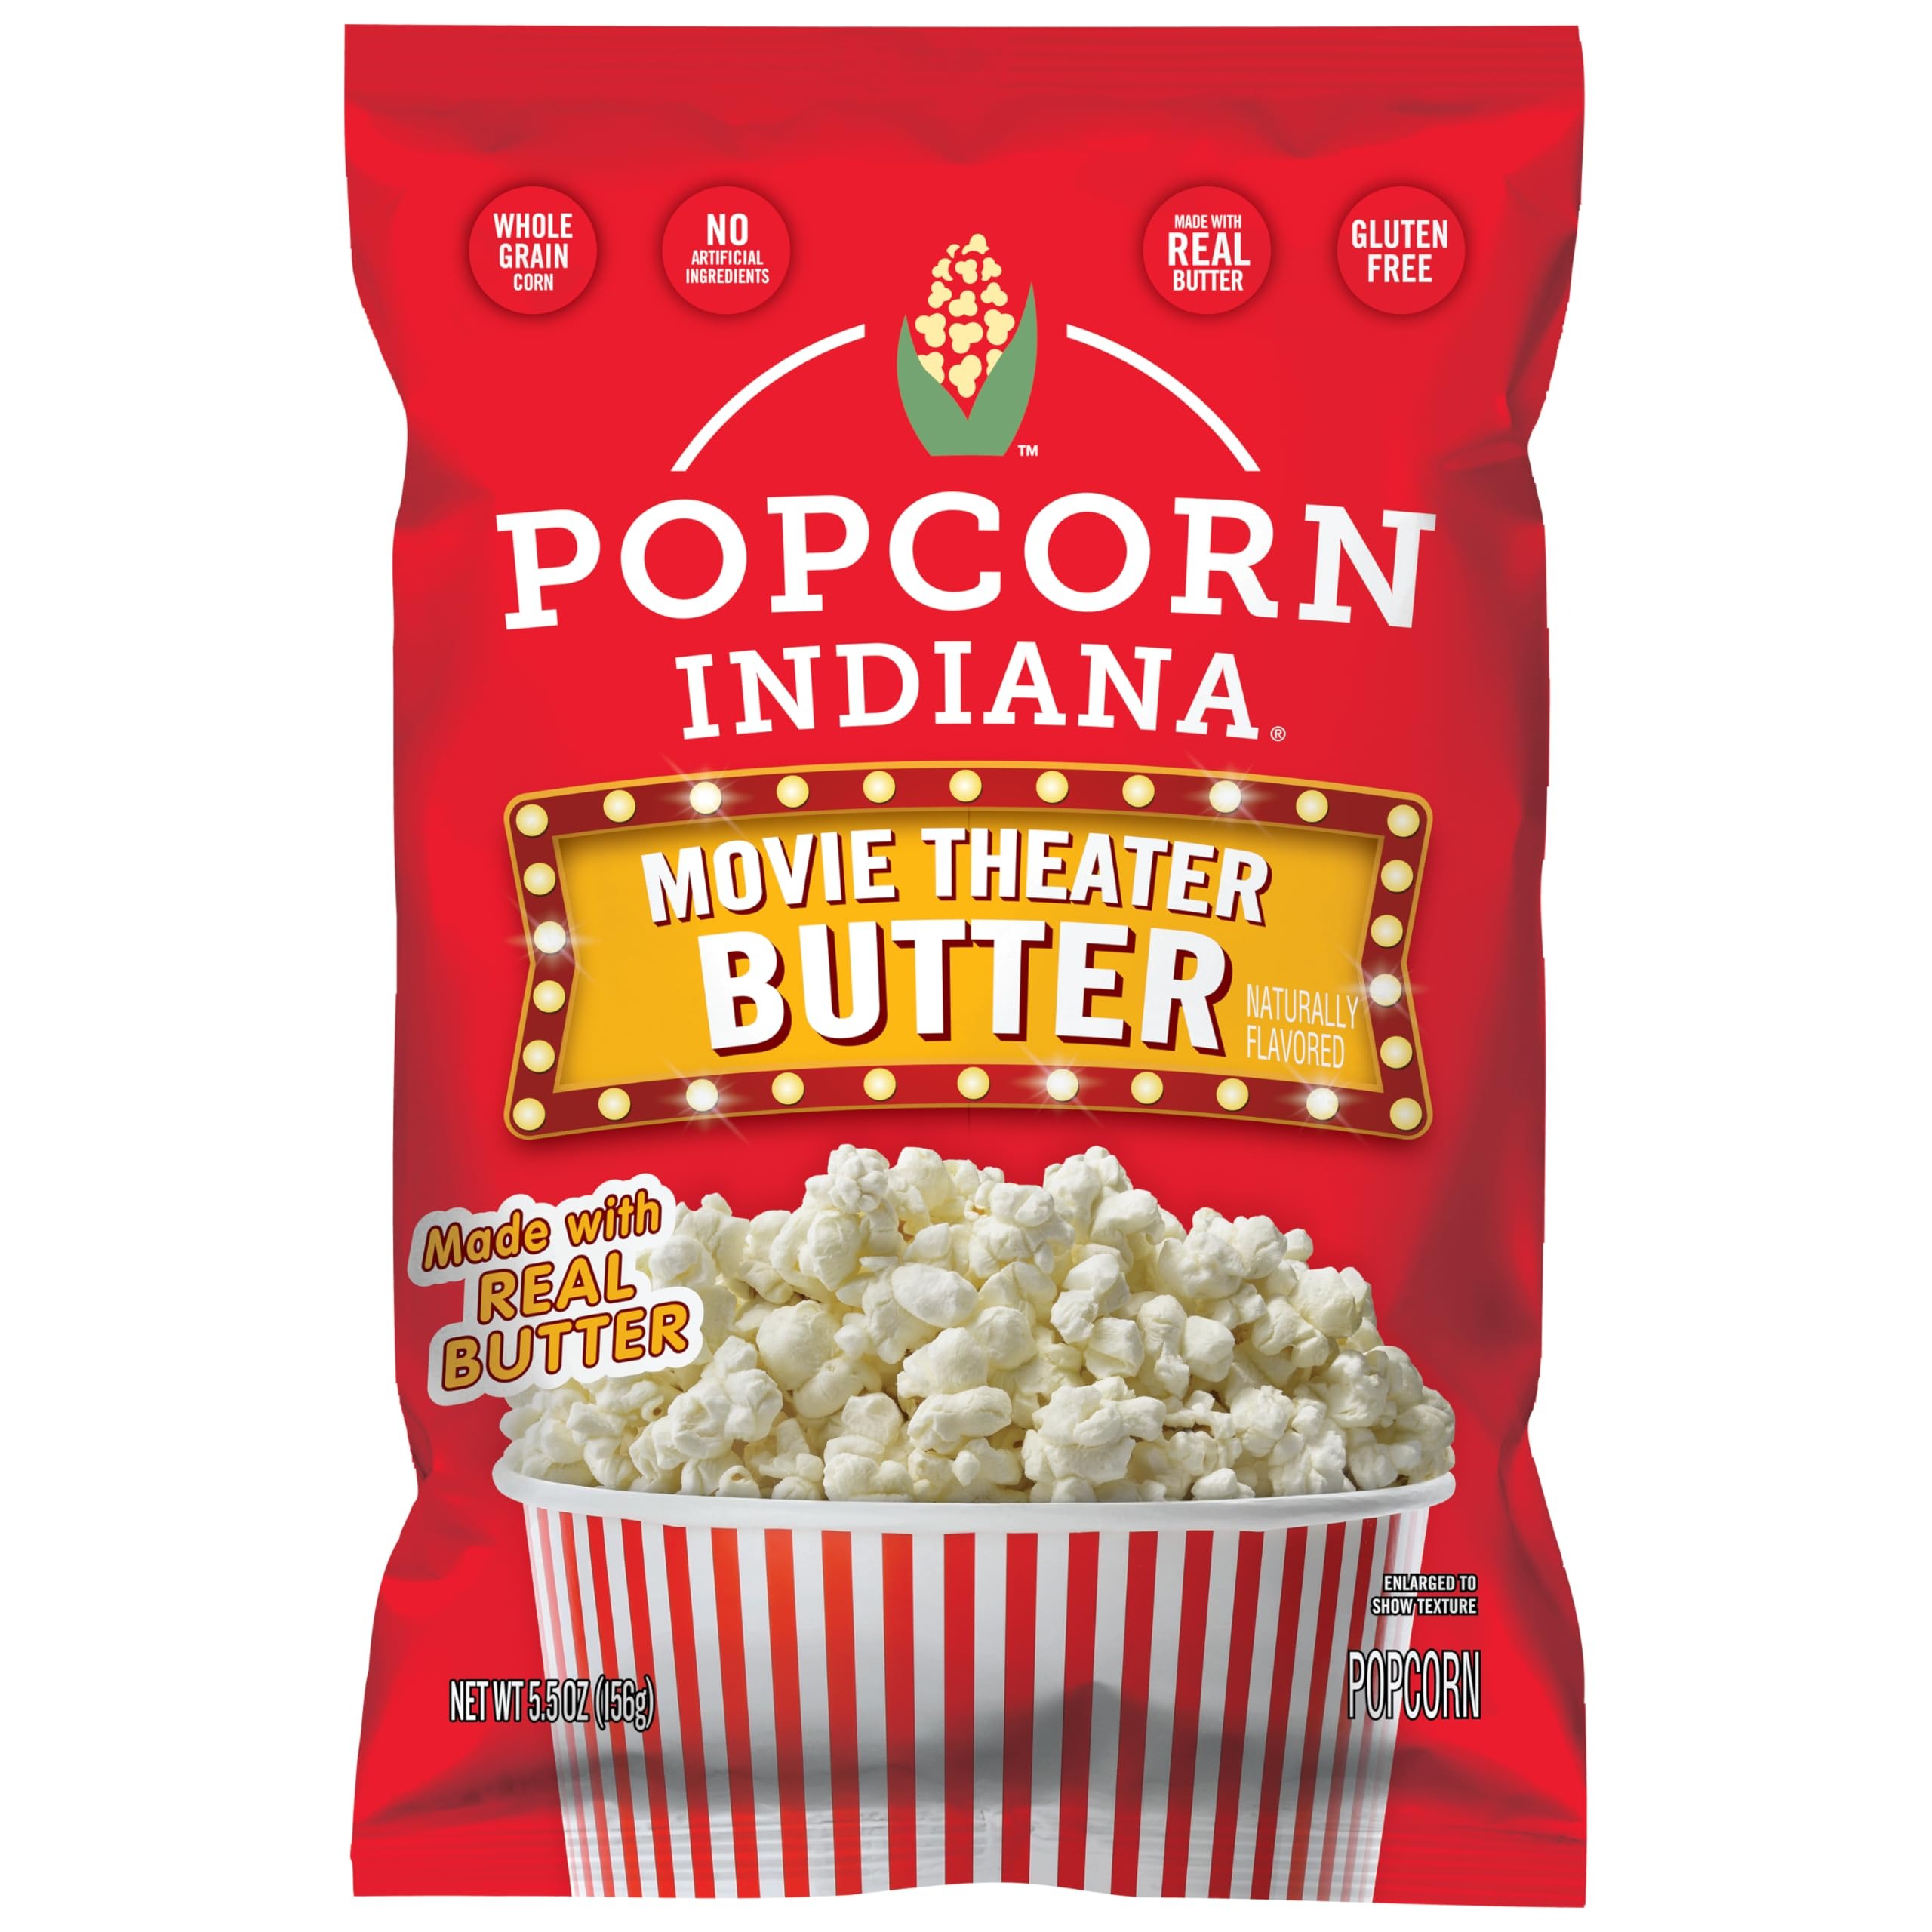
Item Name: Popcorn Indiana Movie Theater Butter Single Bag, 4.75 Oz
Bullet Point: One 4.75oz bag of Popcorn Indiana Movie Theater Butter Popcorn
Value: 4.75
Unit: Ounce

Price: 3.99